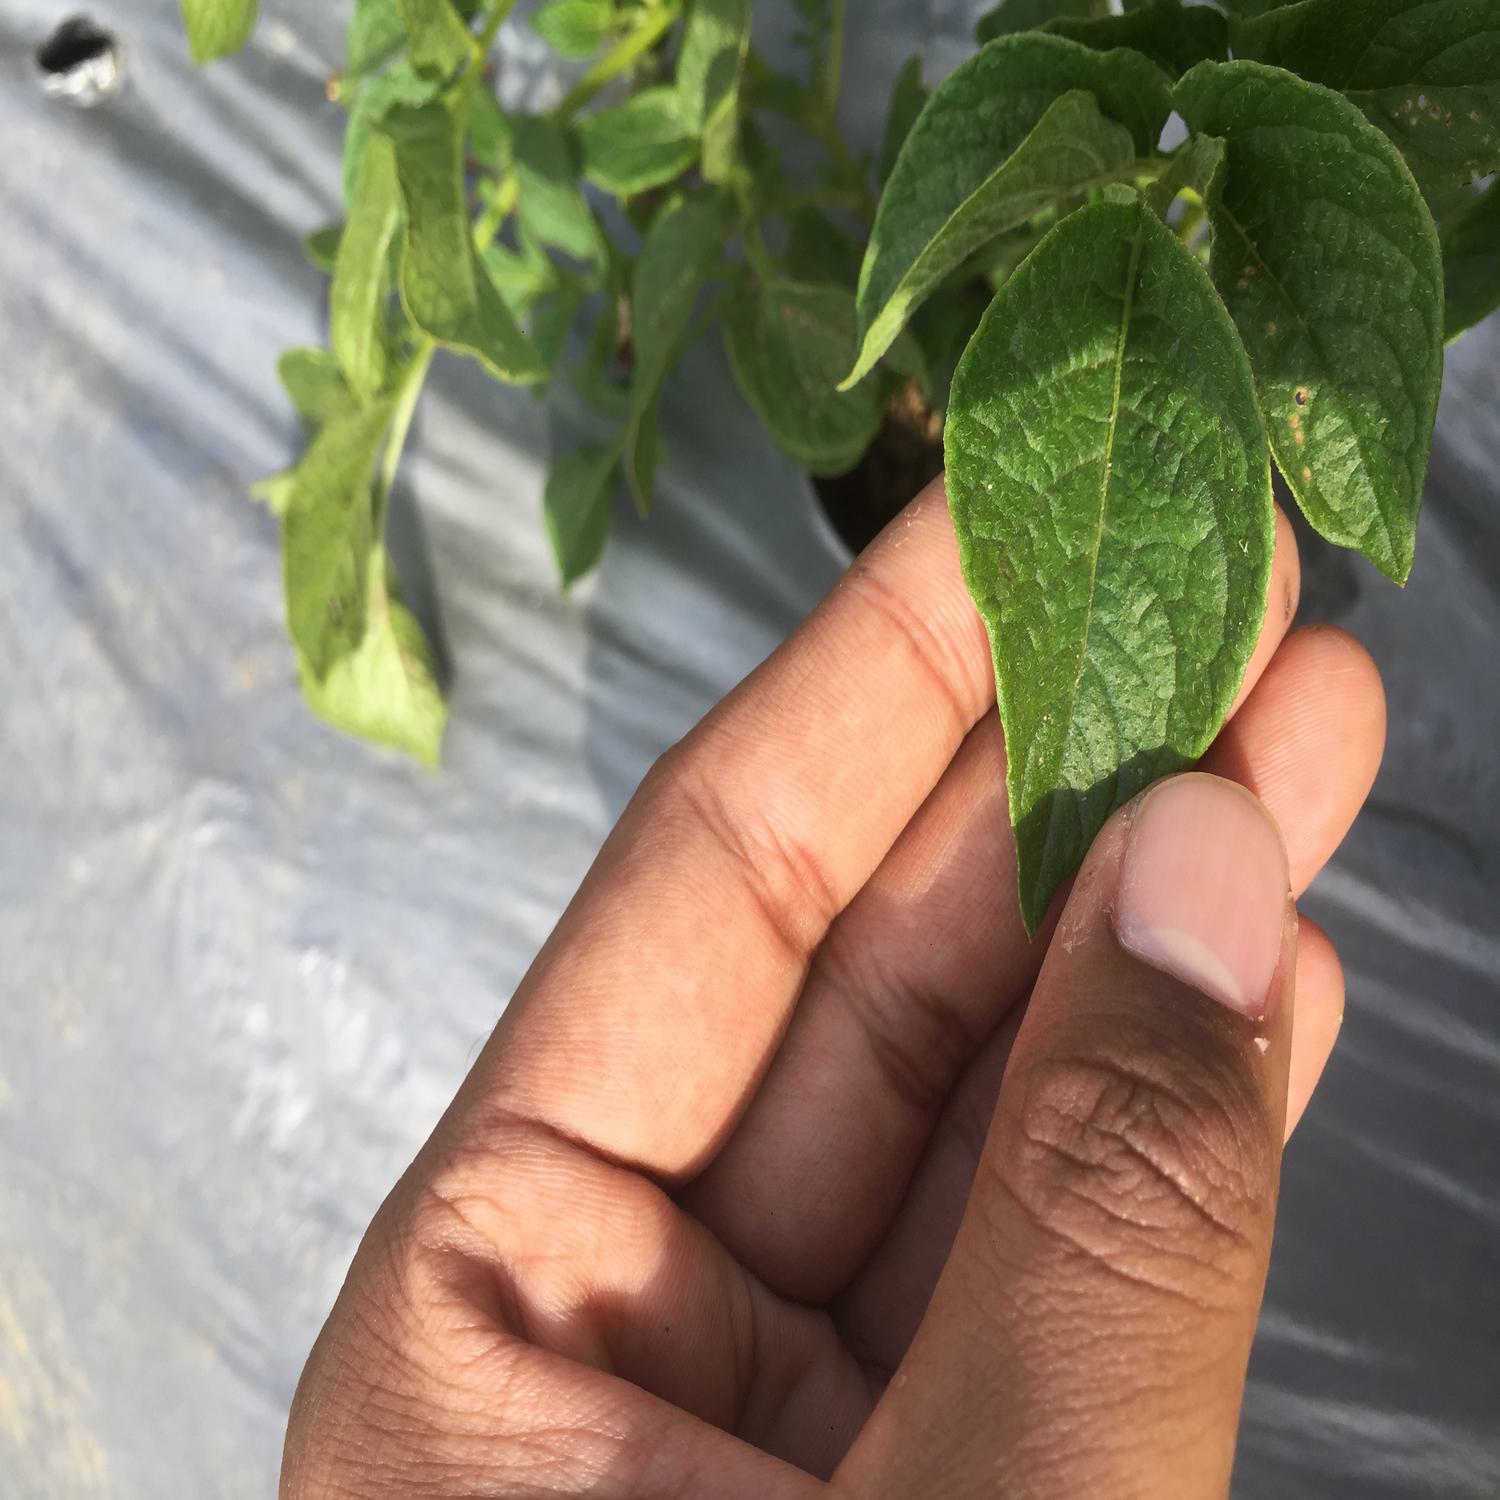
Label: Virus